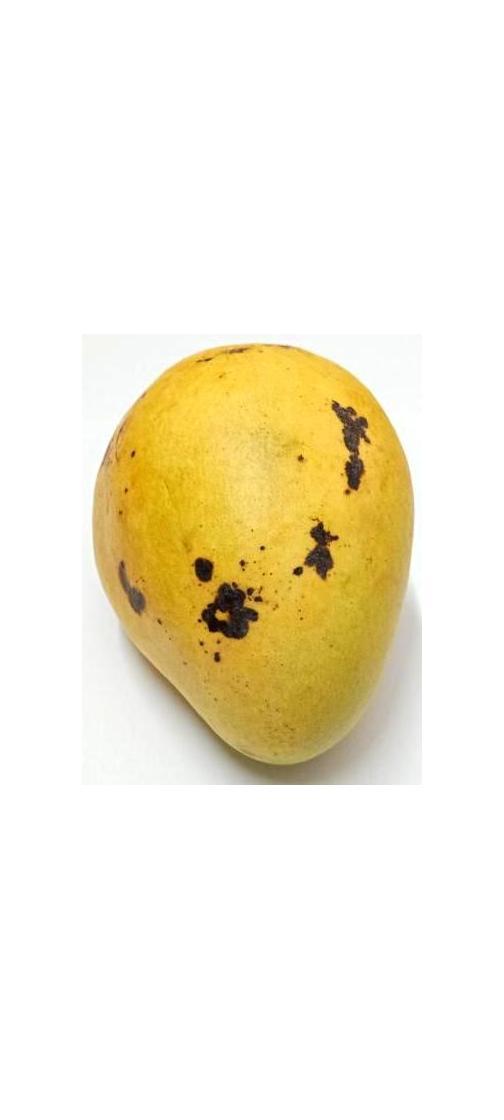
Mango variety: Bari-11